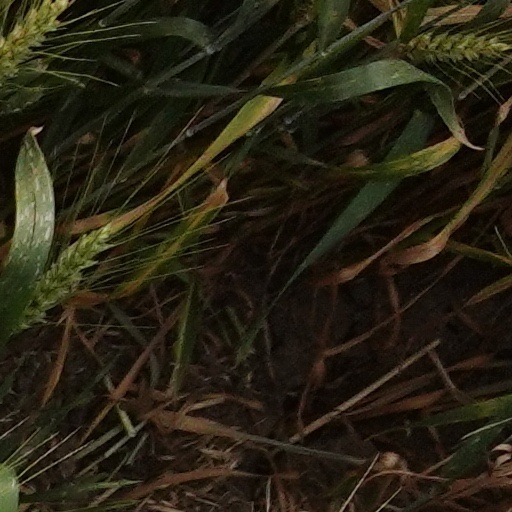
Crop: wheat